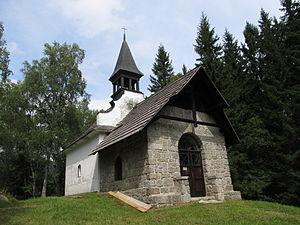
Strážný est un bourg du district de Prachatice, dans la région de Bohême-du-Sud, en République tchèque. Sa population s'élevait à 441 habitants en 2018.